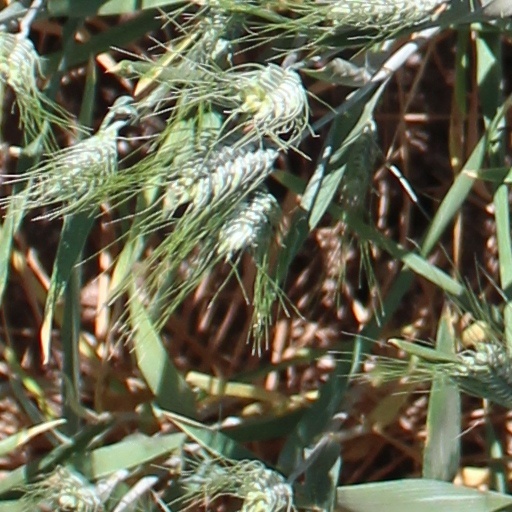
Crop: wheat